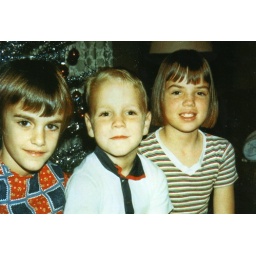
Jeanie, Danny and Nancy in front of the God Awful aluminum Christmas tree with the never changing red balls